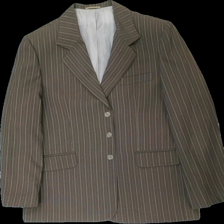
View: front
Type: Blazer
Category: Men
Brand: Not in the list
Brand text on label: markun garnitury
Colors: Green, White
Material: 100% polyester
Pattern: Striped
Cut: Regular
Season: All
Damage location: top right
Damage 2 location: top center
Price range: 100-150
Recommended usage: Reuse
Description: randig kavaj